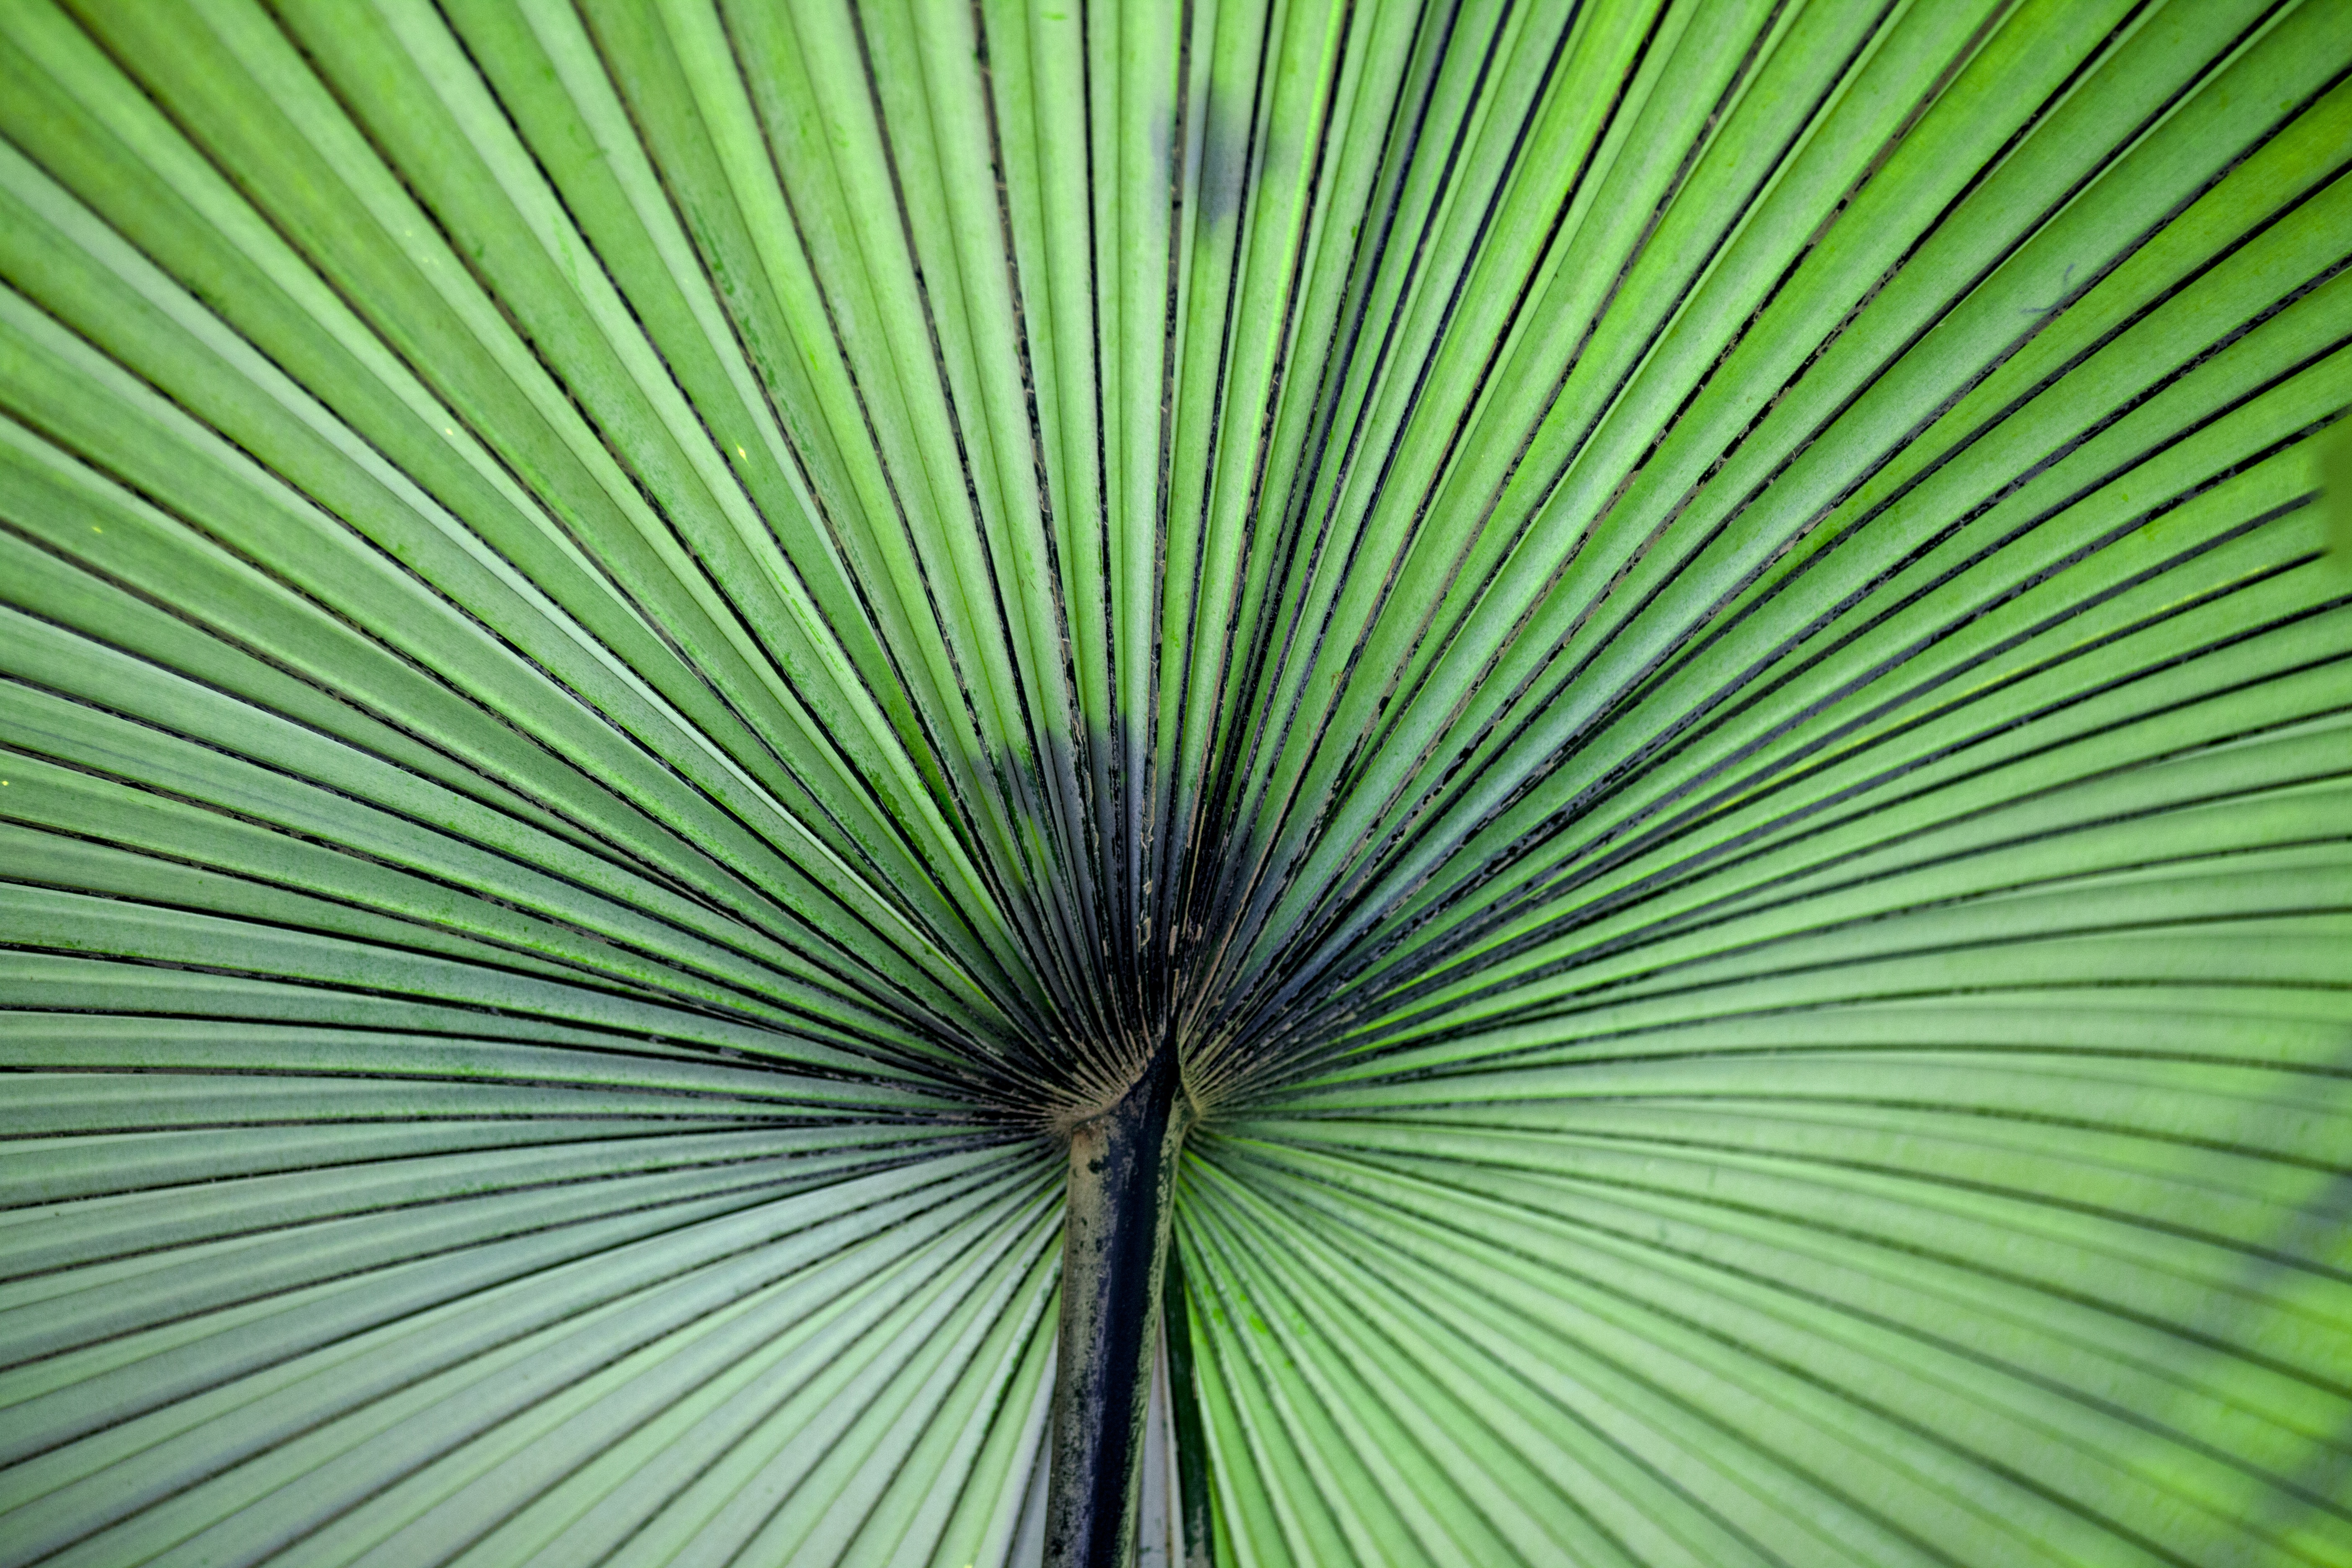
tree, branch, plant, sunlight, leaf, flower, pattern, line, green, botany, flora, macro photography, fan palm, plant stem, woody plant, arecales, palm family